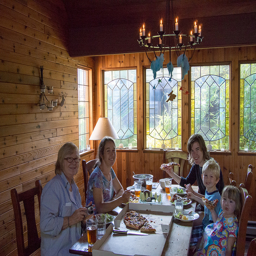
A group of people sitting around a table with food.
A group of people at a table in a room.
Family having pizza together at a table in a rustic setting.
A bunch of people are smiling as they are eating pizza and drinking beer.
Some happy people gathered at a very nice looking table.